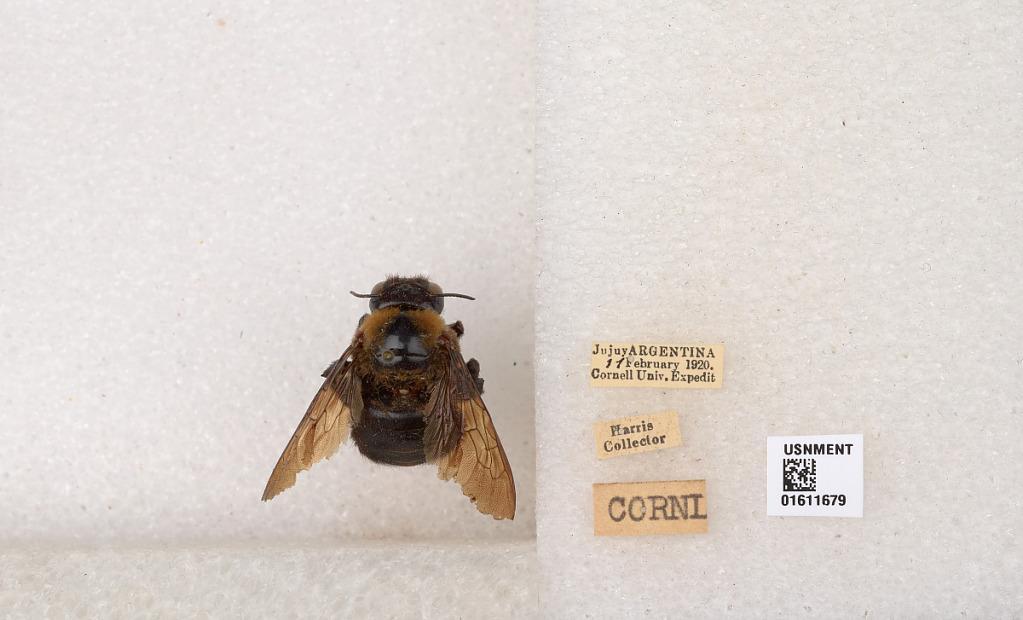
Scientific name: Xylocopa (Neoxylocopa) eximia Pérez
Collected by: J. Foerster
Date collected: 1920-2-11
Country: Argentina
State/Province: Jujuy
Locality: Jujuy